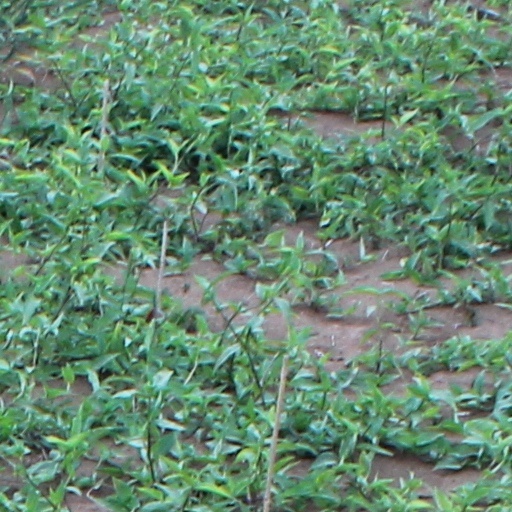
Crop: wheat